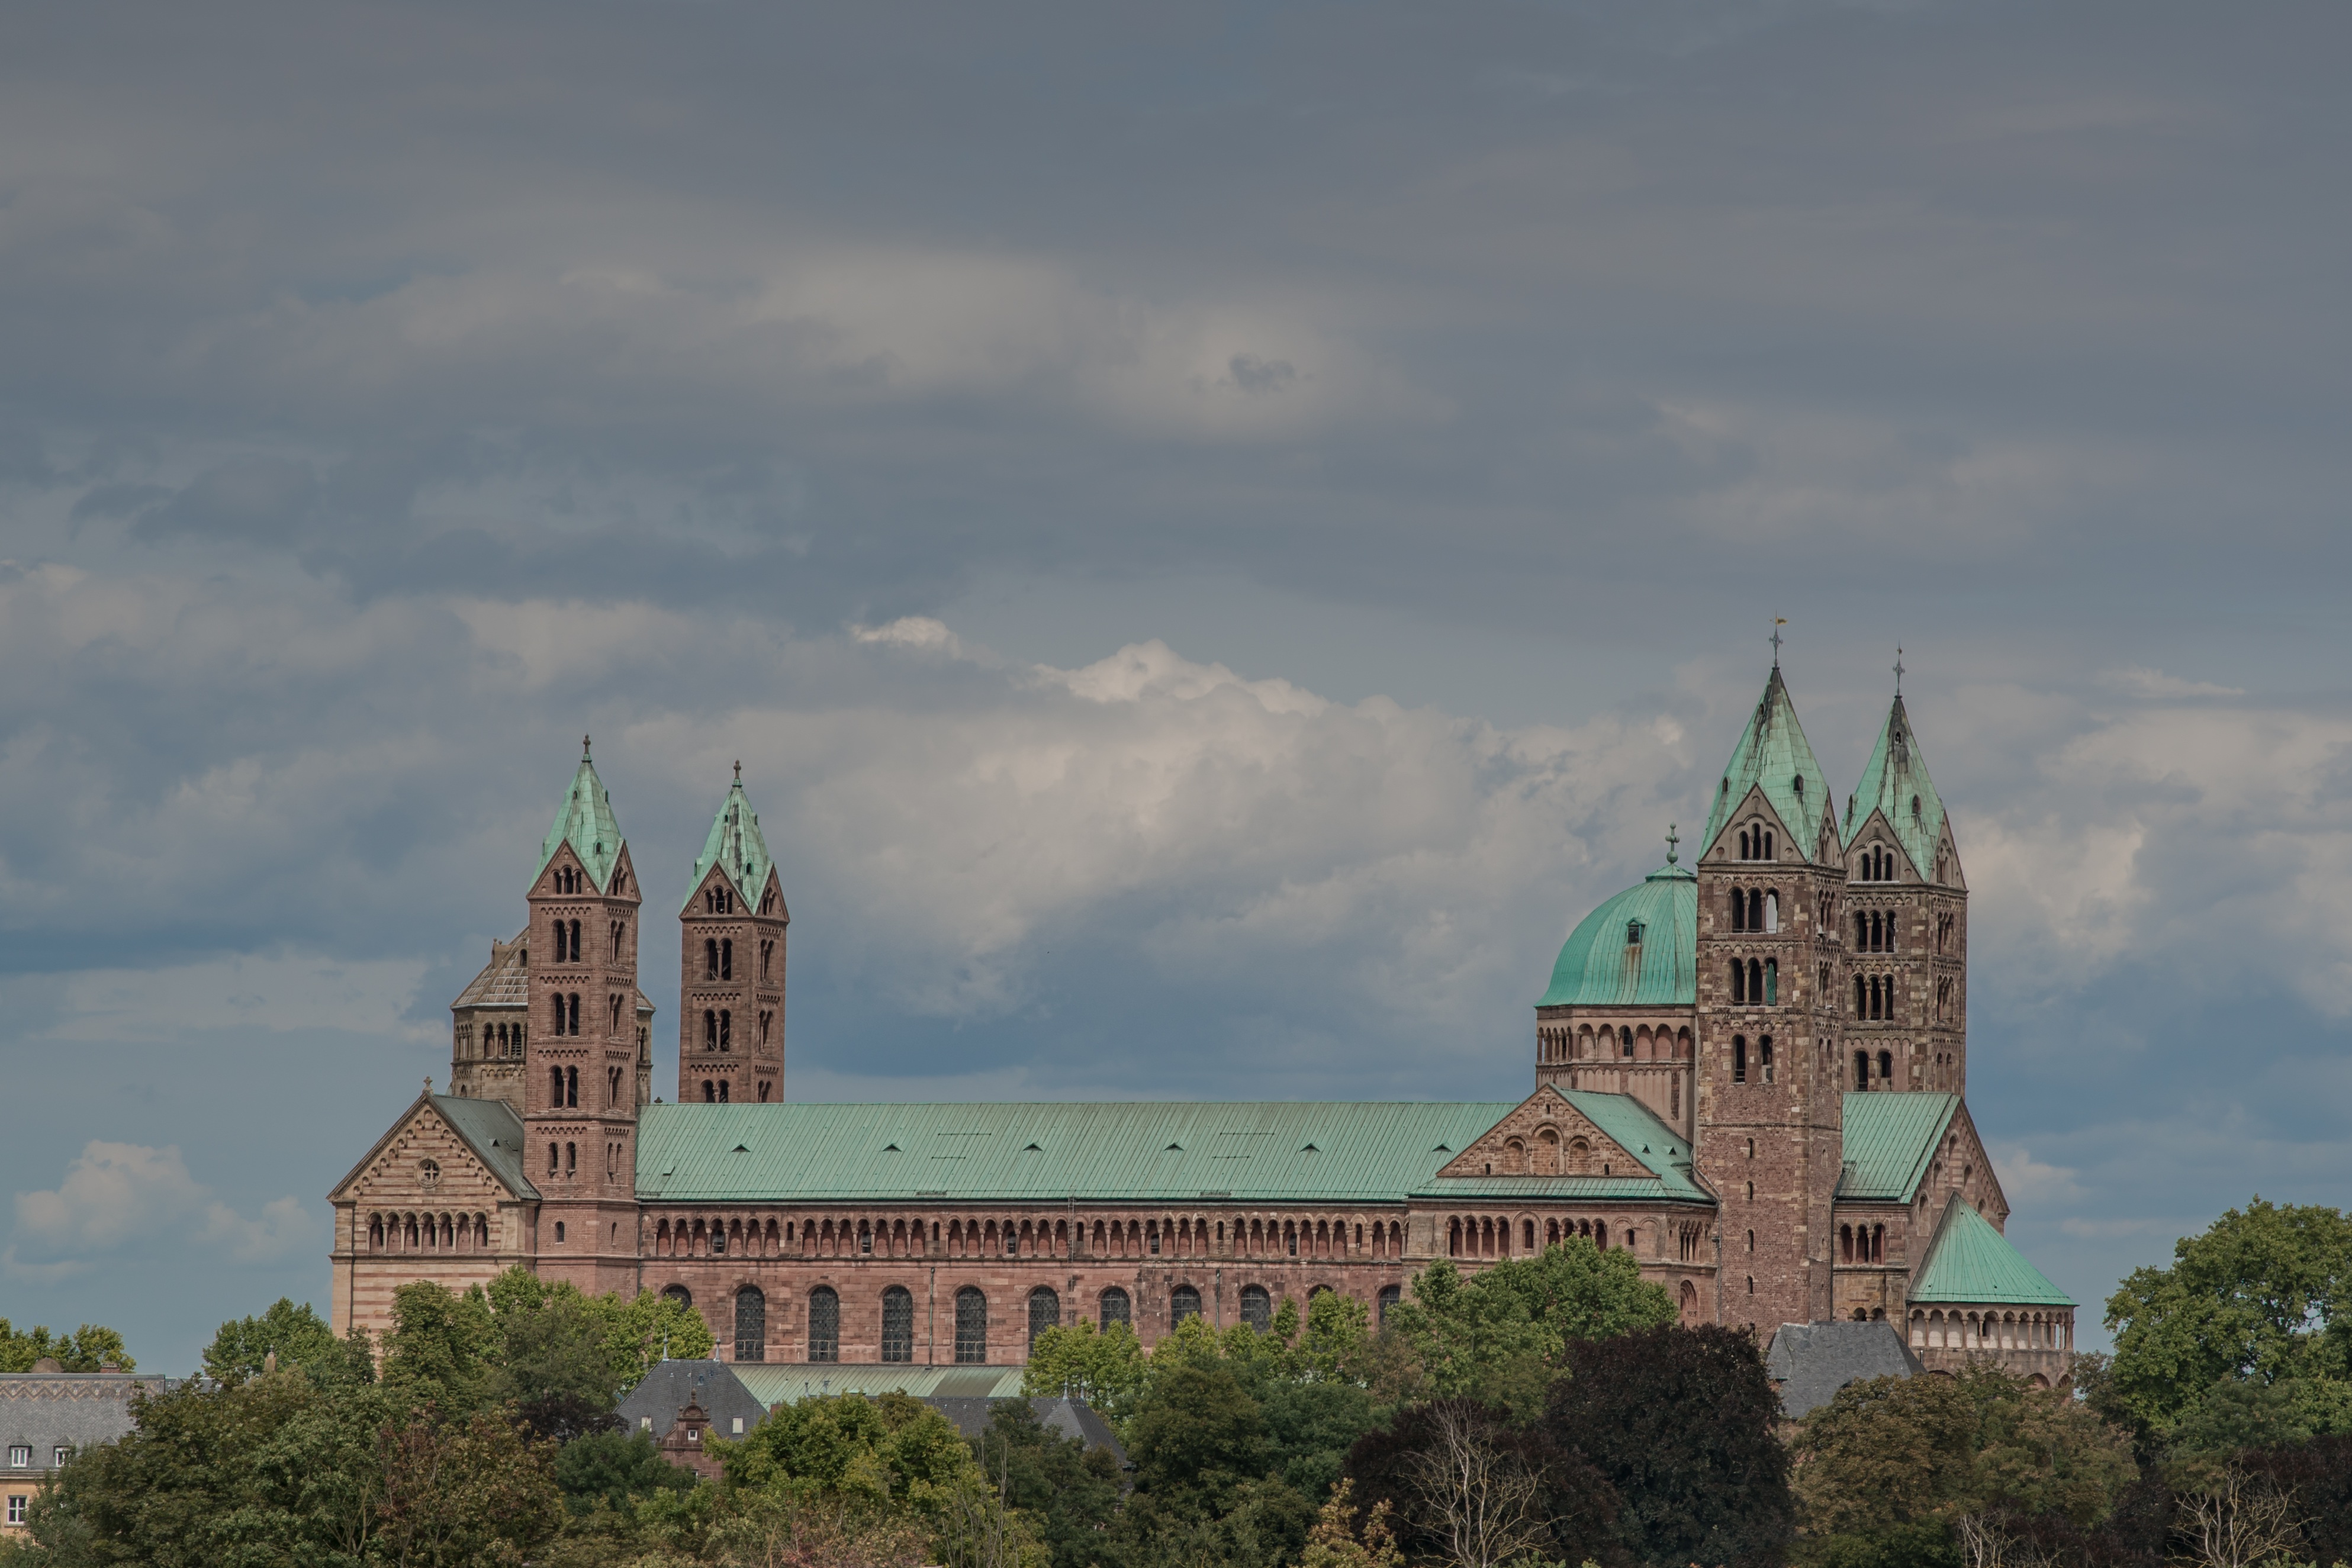
architecture, building, chateau, river, tower, landmark, church, place of worship, steeple, germany, dom, rhine, speyer